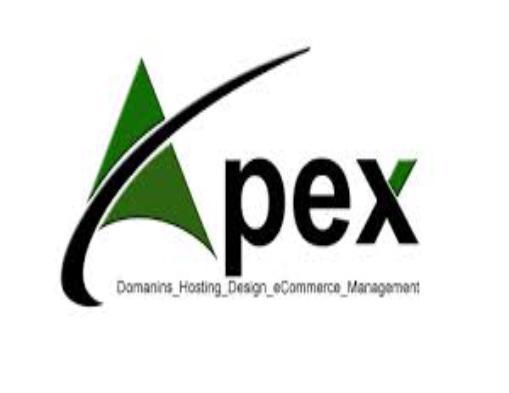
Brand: Apex
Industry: Others